Band of Sisters (TV series)

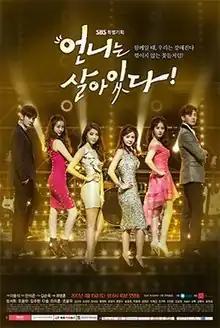
Promotional poster

Band of Sisters is a 2017 South Korean television series starring Jang Seo-hee, Kim Ju-hyeon, Kim Da-som and Oh Yoon-ah. It aired on SBS TV every Saturday at 20:45 and 21:55 KST (two episodes per day), taking the slot previously occupied by "Our Gap-soon".